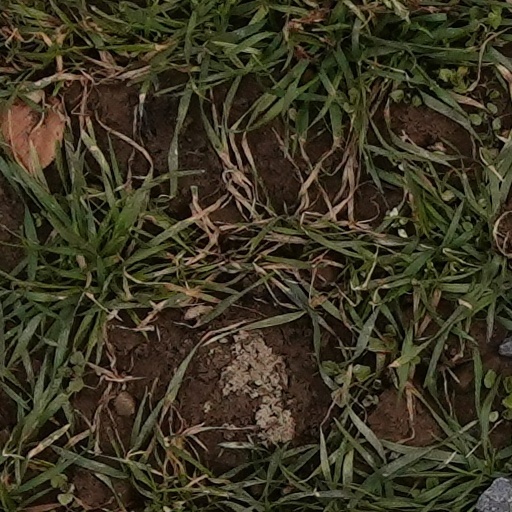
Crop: wheat